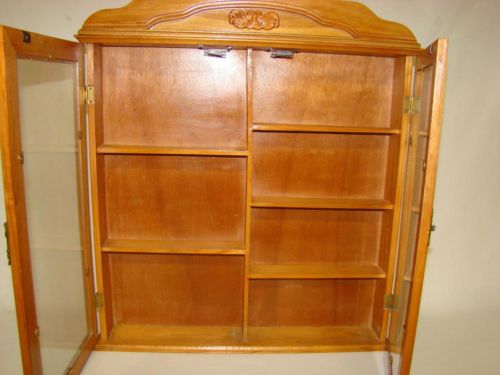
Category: cabinet